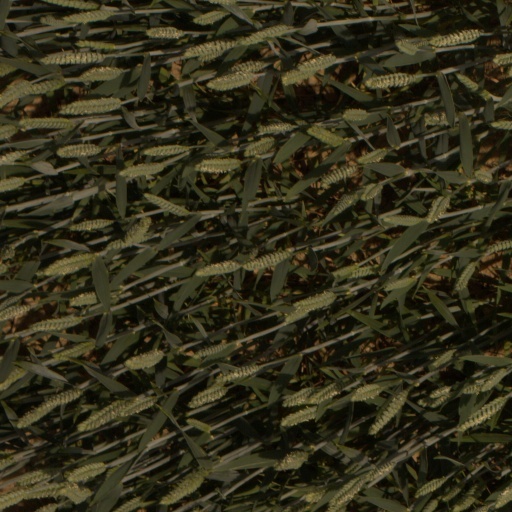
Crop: wheat